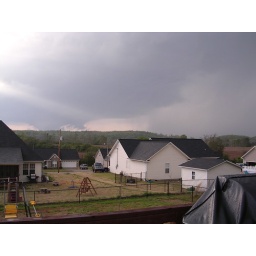
Fwd: Possible wall cloud in Jacksonville